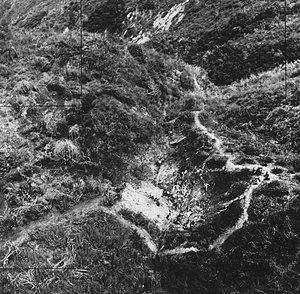
Le 6 juin 1971, un Douglas DC-9 assurant le vol Hughes Airwest 706 entre en collision avec un F-4 Phantom II du Corps des Marines des États-Unis au-dessus des Monts San Gabriel en Californie. Les 49 passagers et membres d'équipage du DC-9 trouvent la mort tandis que dans l'avion de chasse, l'officier d'interception radar réussi à s'éjecter à temps, mais le pilote meurt dans la collision.